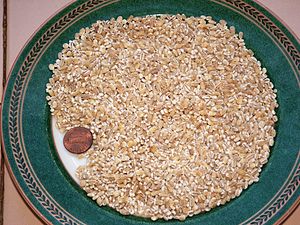
Perlebyg
Ukogt perlebyg
Perlebyg er en let poleret byg, med en del af skaldelene bevaret så den indeholder et højt indhold af fibre. Den produceres af maltbygsorter.